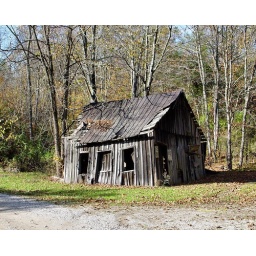
This old building was found along a dead end street off SR555 in Cutler Ohio.